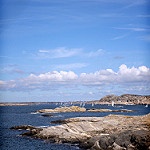
Label: sea